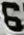
Number: 6